Spencer Parrish

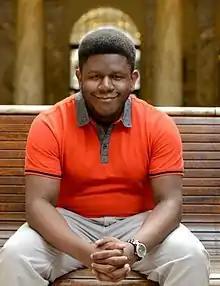
Spencer Parrish at the Boehlert Transportation Center in Utica, NY (2016)

Spencer Parrish (born December 2, 1997) is an American composer, pianist and alleged collector of child pornography. Parrish garnered public attention through frequent regional performances as well as his music writing and production abilities.